Diego Arria

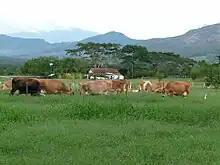
"La Carolina" taken by Arria one month before the expropriation, according to him.

On 30 April 2010, Arria's ranch, "La Carolina" in Yaracuy State, was taken over by the Venezuelan government. According to government officials, the ranch was unproductive and was a case of idle lands; according to Arria, the farm had 300 cattle and 90% of it was under some form of agricultural development. Becoming aware of the expropriation threat, Arria took photos of the farm and the cattle and posted them on the Internet, including the one used here. According to Arria, the expropriation was a reaction to Arria's participation in the Oslo Freedom Forum, where he stated that Chavez will have to face international justice one day for his "crimes" against the Venezuelan people. He has since described the ranch's seizure as "pillaging and ransacking."